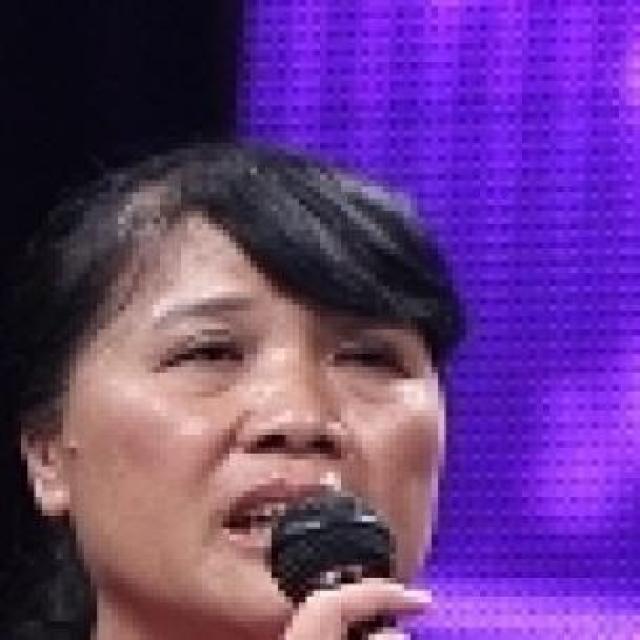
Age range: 45-64